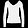
Label: Pullover